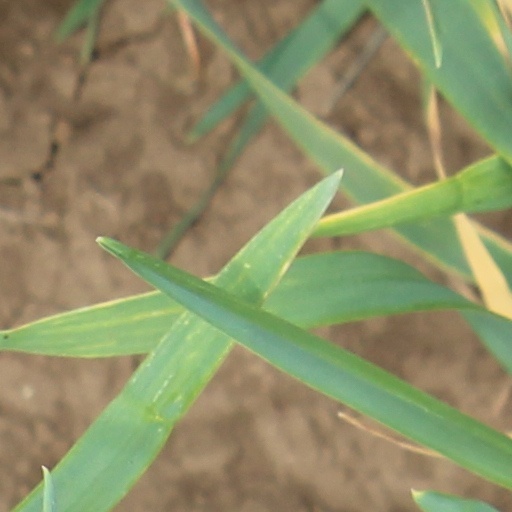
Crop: wheat